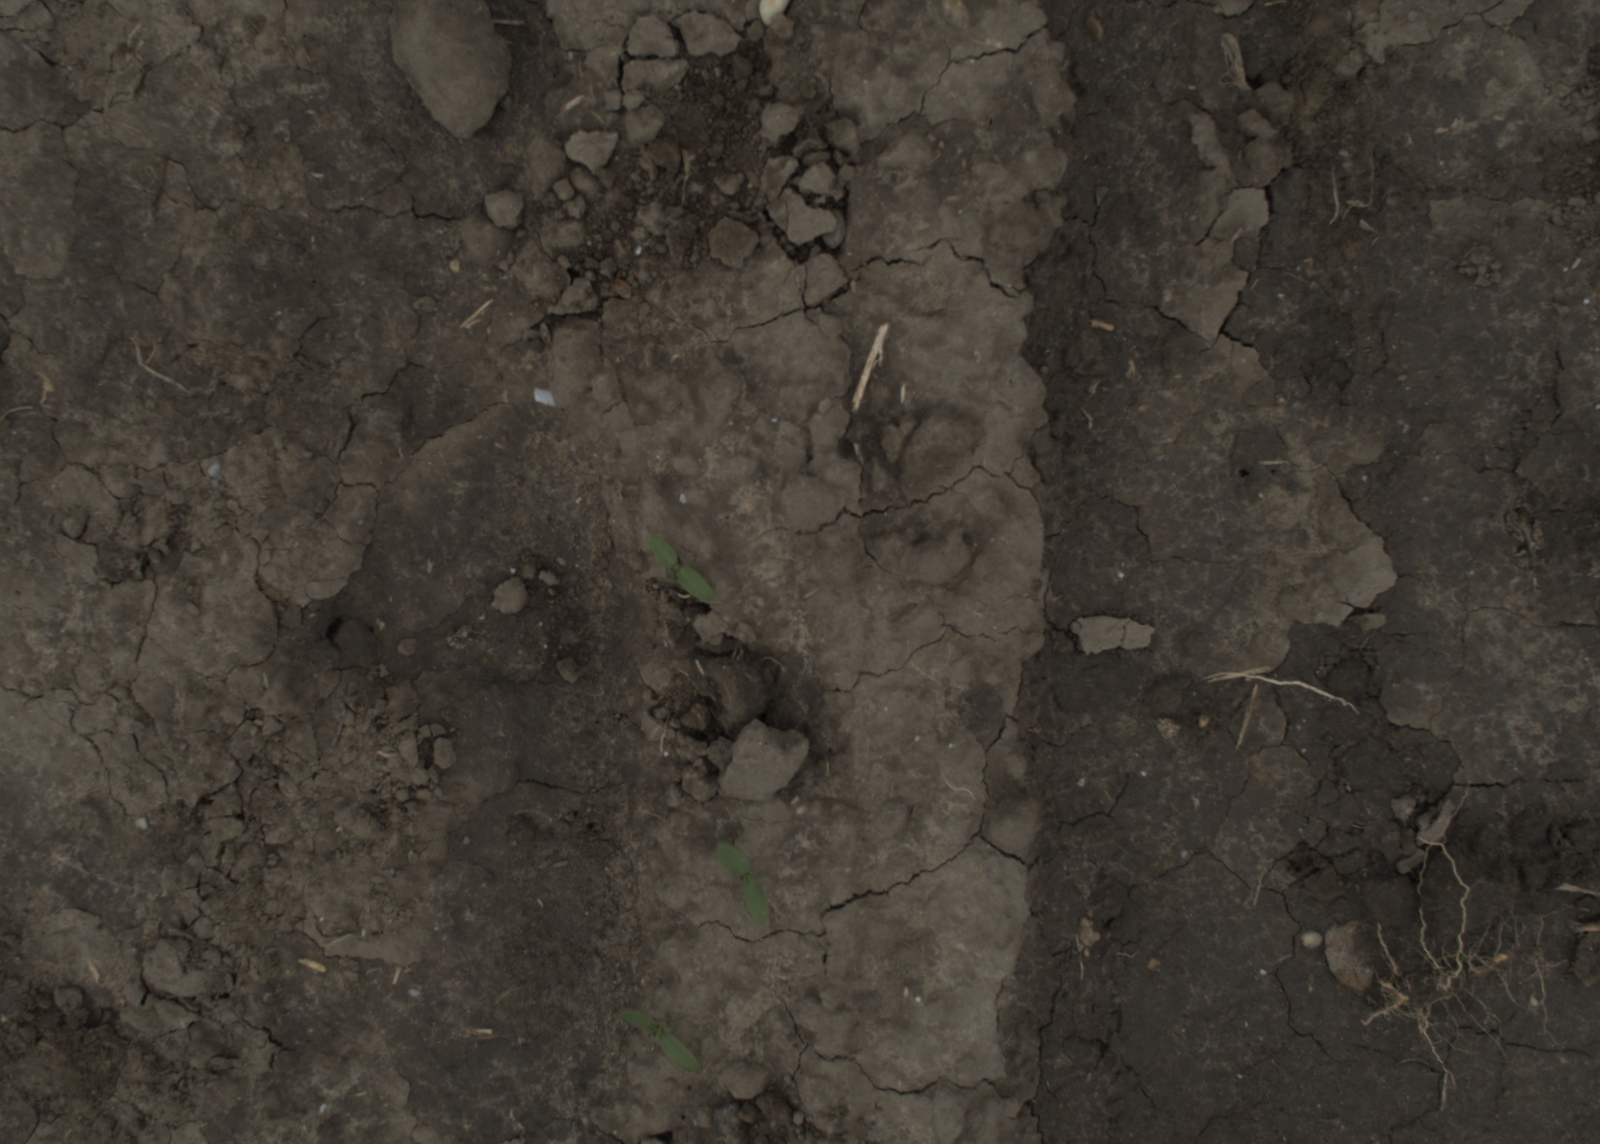
Capture date: 29.09.2021 14:20:37
Weather: cloudy
Wind: medium
Seeding date: 02.09.2021
Plant canopy height (mm): 954